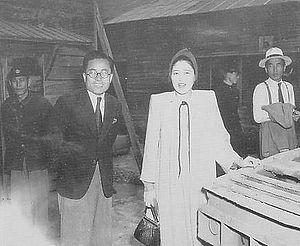
Choi Seung-hee née le 24 novembre 1911 à Séoul en Corée et morte le 8 août 1969 en Corée du Nord, est une danseuse coréenne, la première à avoir une carrière internationale. Elle est aussi connue sous le nom de Sai Shōki, suivant la prononciation japonaise de son nom et de Choe Sung Hui selon les règles de romanisation de la Corée du Nord.